William Howard Taft

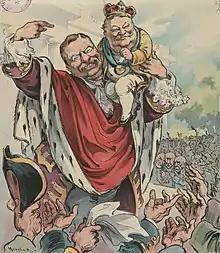
Roosevelt introduces Taft as his crown prince: "Puck" magazine cover cartoon, 1906.

In January 1900, Taft was called to Washington to meet with McKinley. Taft hoped a Supreme Court appointment was in the works, but instead McKinley wanted to place Taft on the commission to organize a civilian government in the Philippines. The appointment would require Taft's resignation from the bench; the president assured him that if he fulfilled this task, McKinley would appoint him to the next vacancy on the high court. Taft accepted on condition he was made head of the commission, with responsibility for success or failure; McKinley agreed, and Taft sailed for the islands in April 1900.